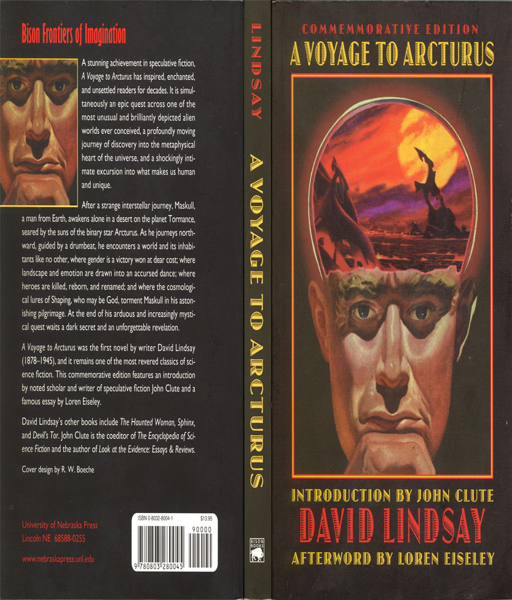
essay on the movie across the universe